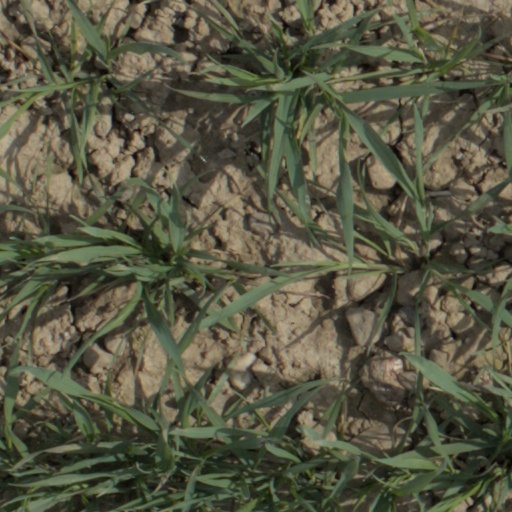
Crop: wheat